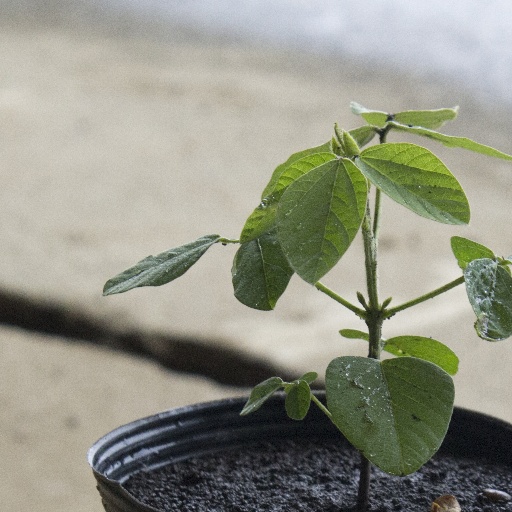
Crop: soybean